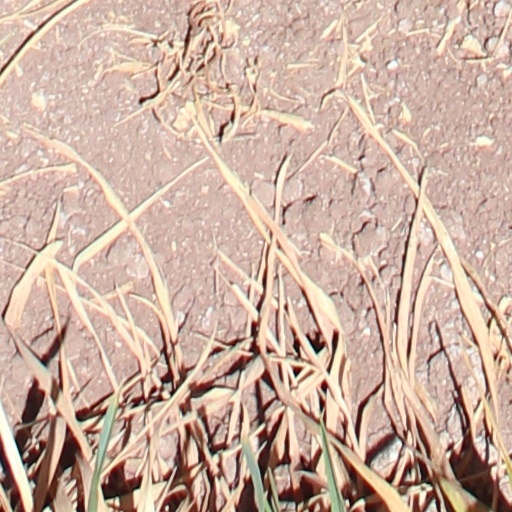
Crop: wheat